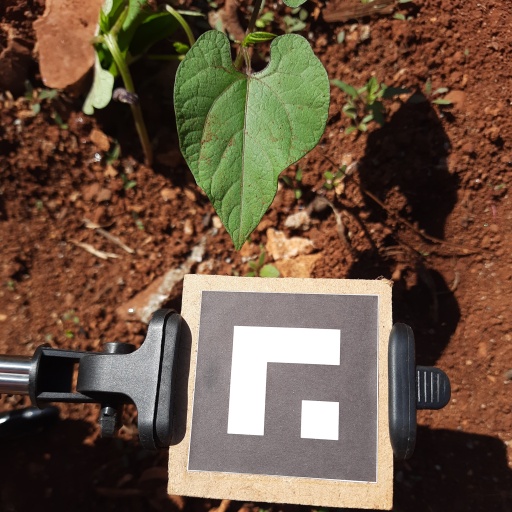
Observations: flat surface, no eating holes, with soild dust, under sunlight